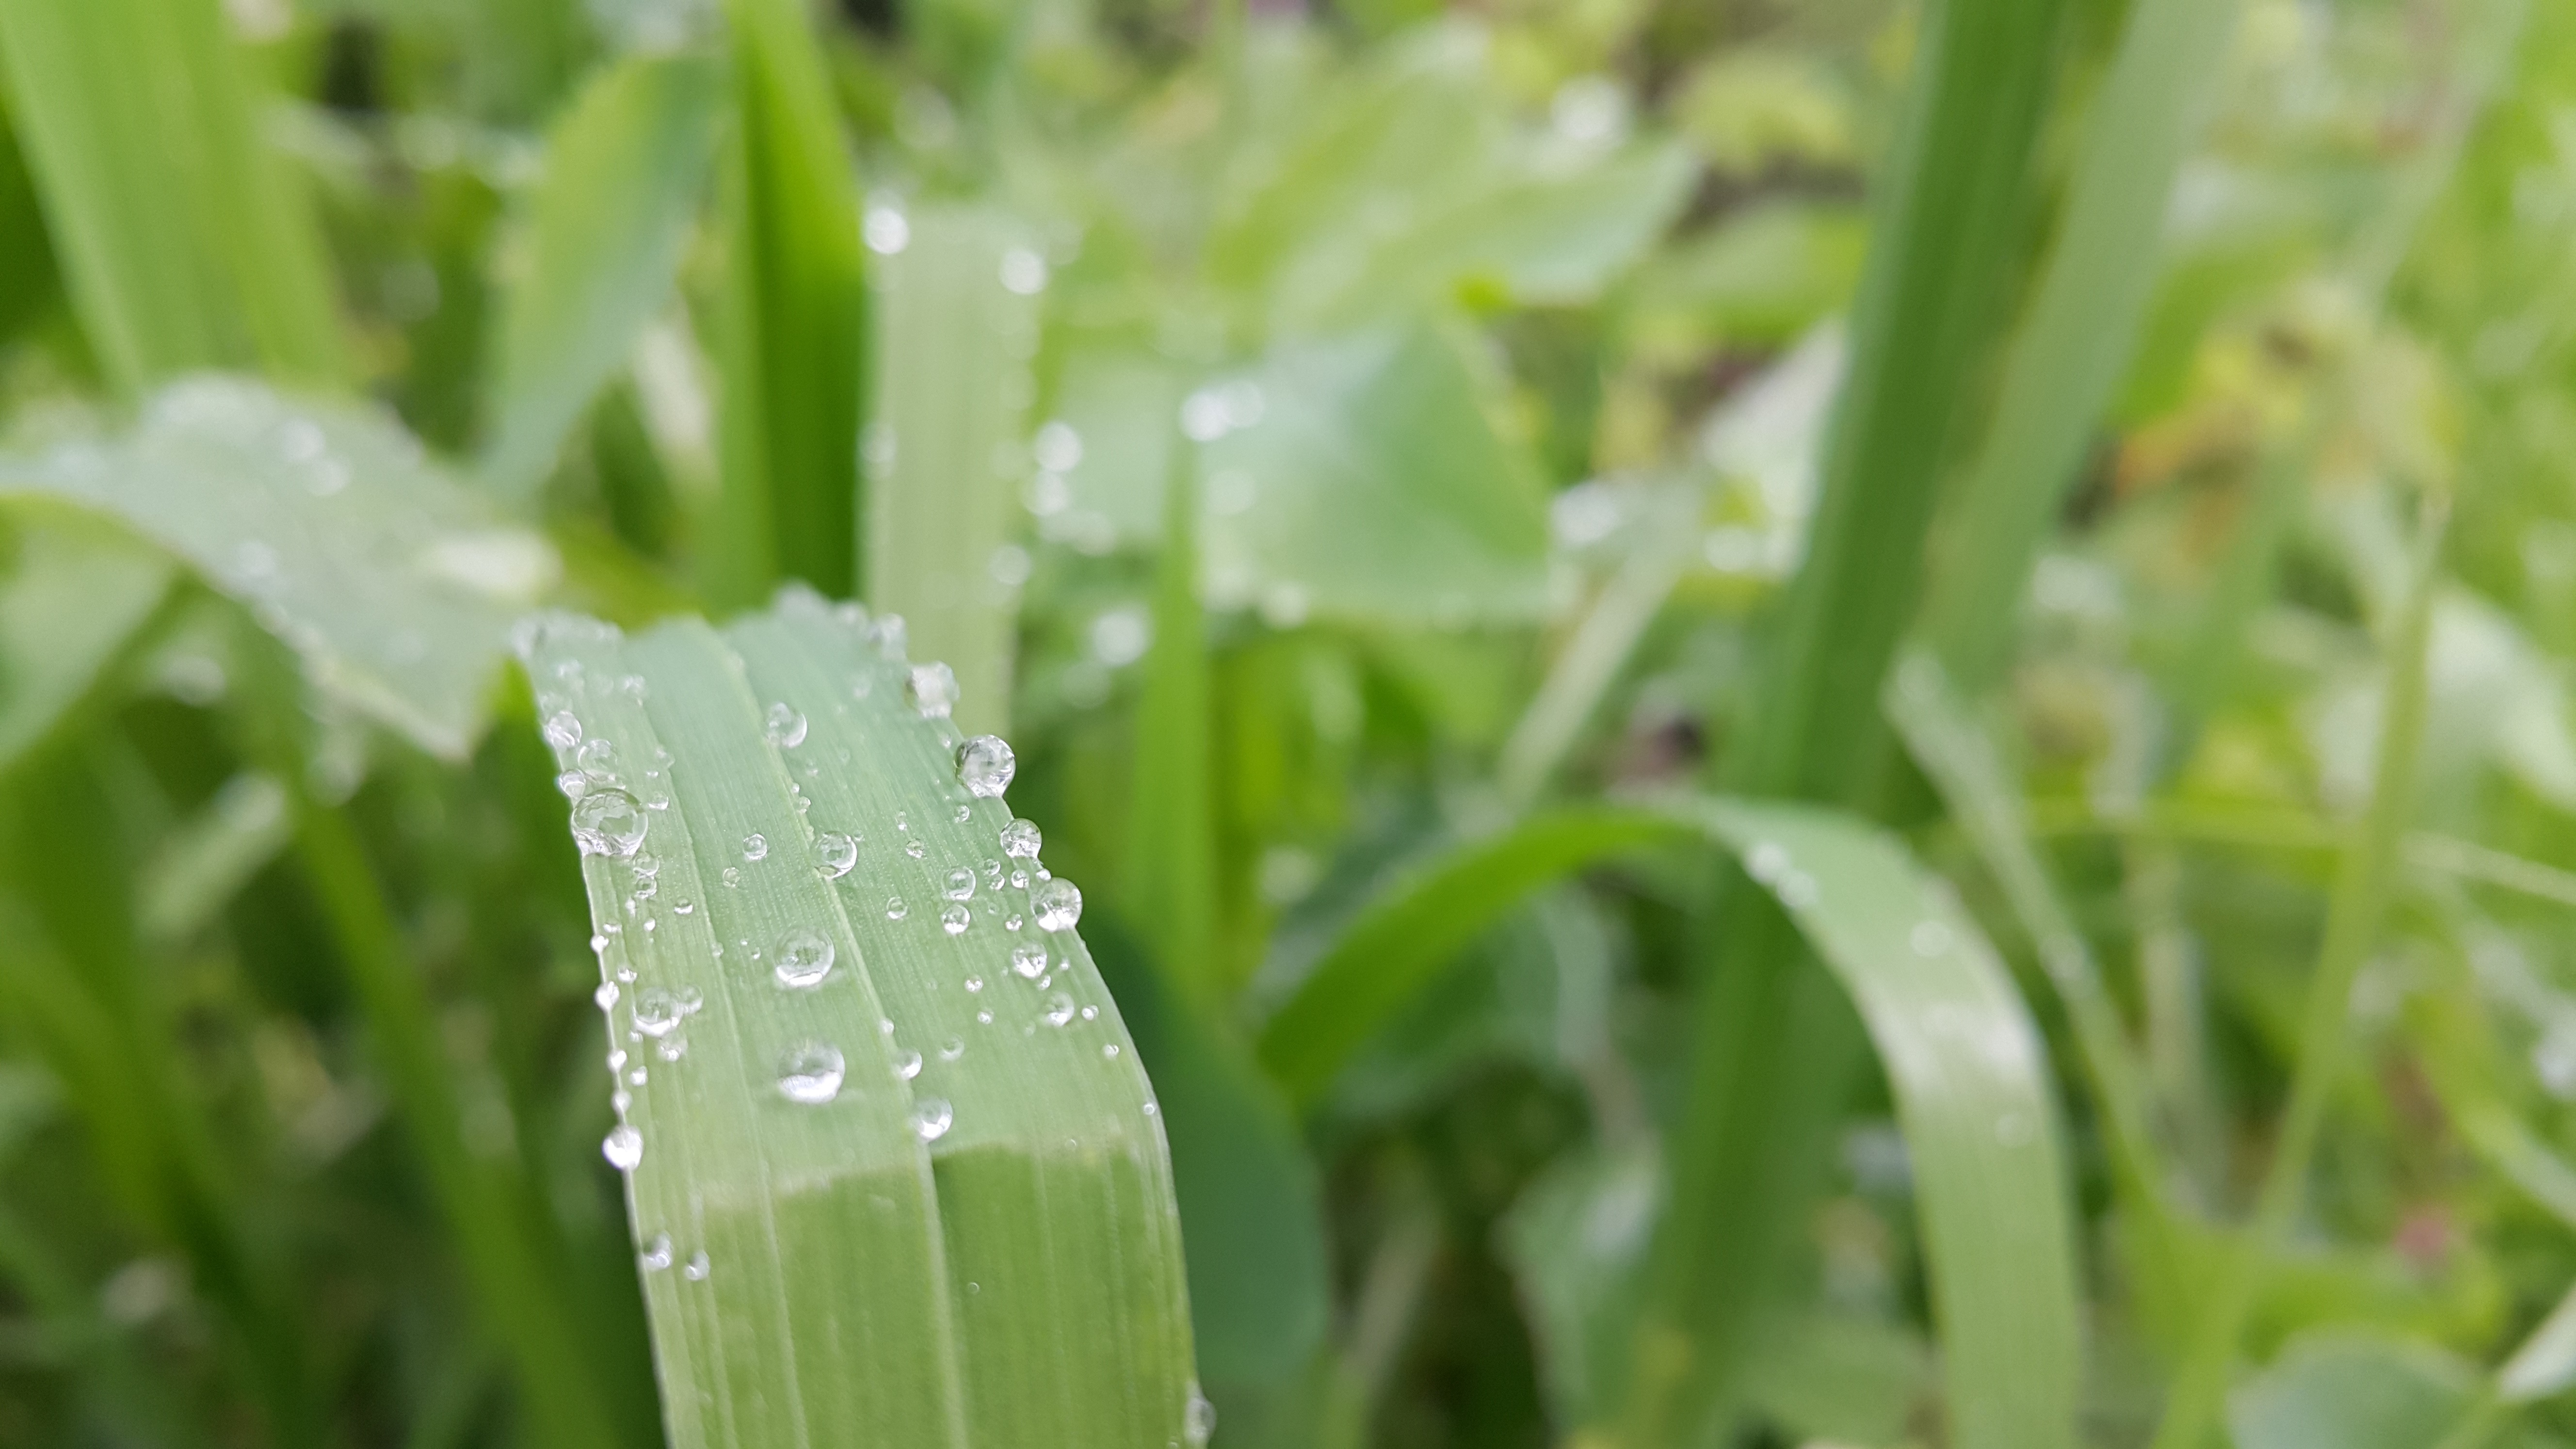
water, nature, grass, drop, dew, plant, field, lawn, meadow, sunlight, leaf, flower, green, botany, flora, wildflower, close up, moisture, macro photography, flowering plant, grass family, plant stem